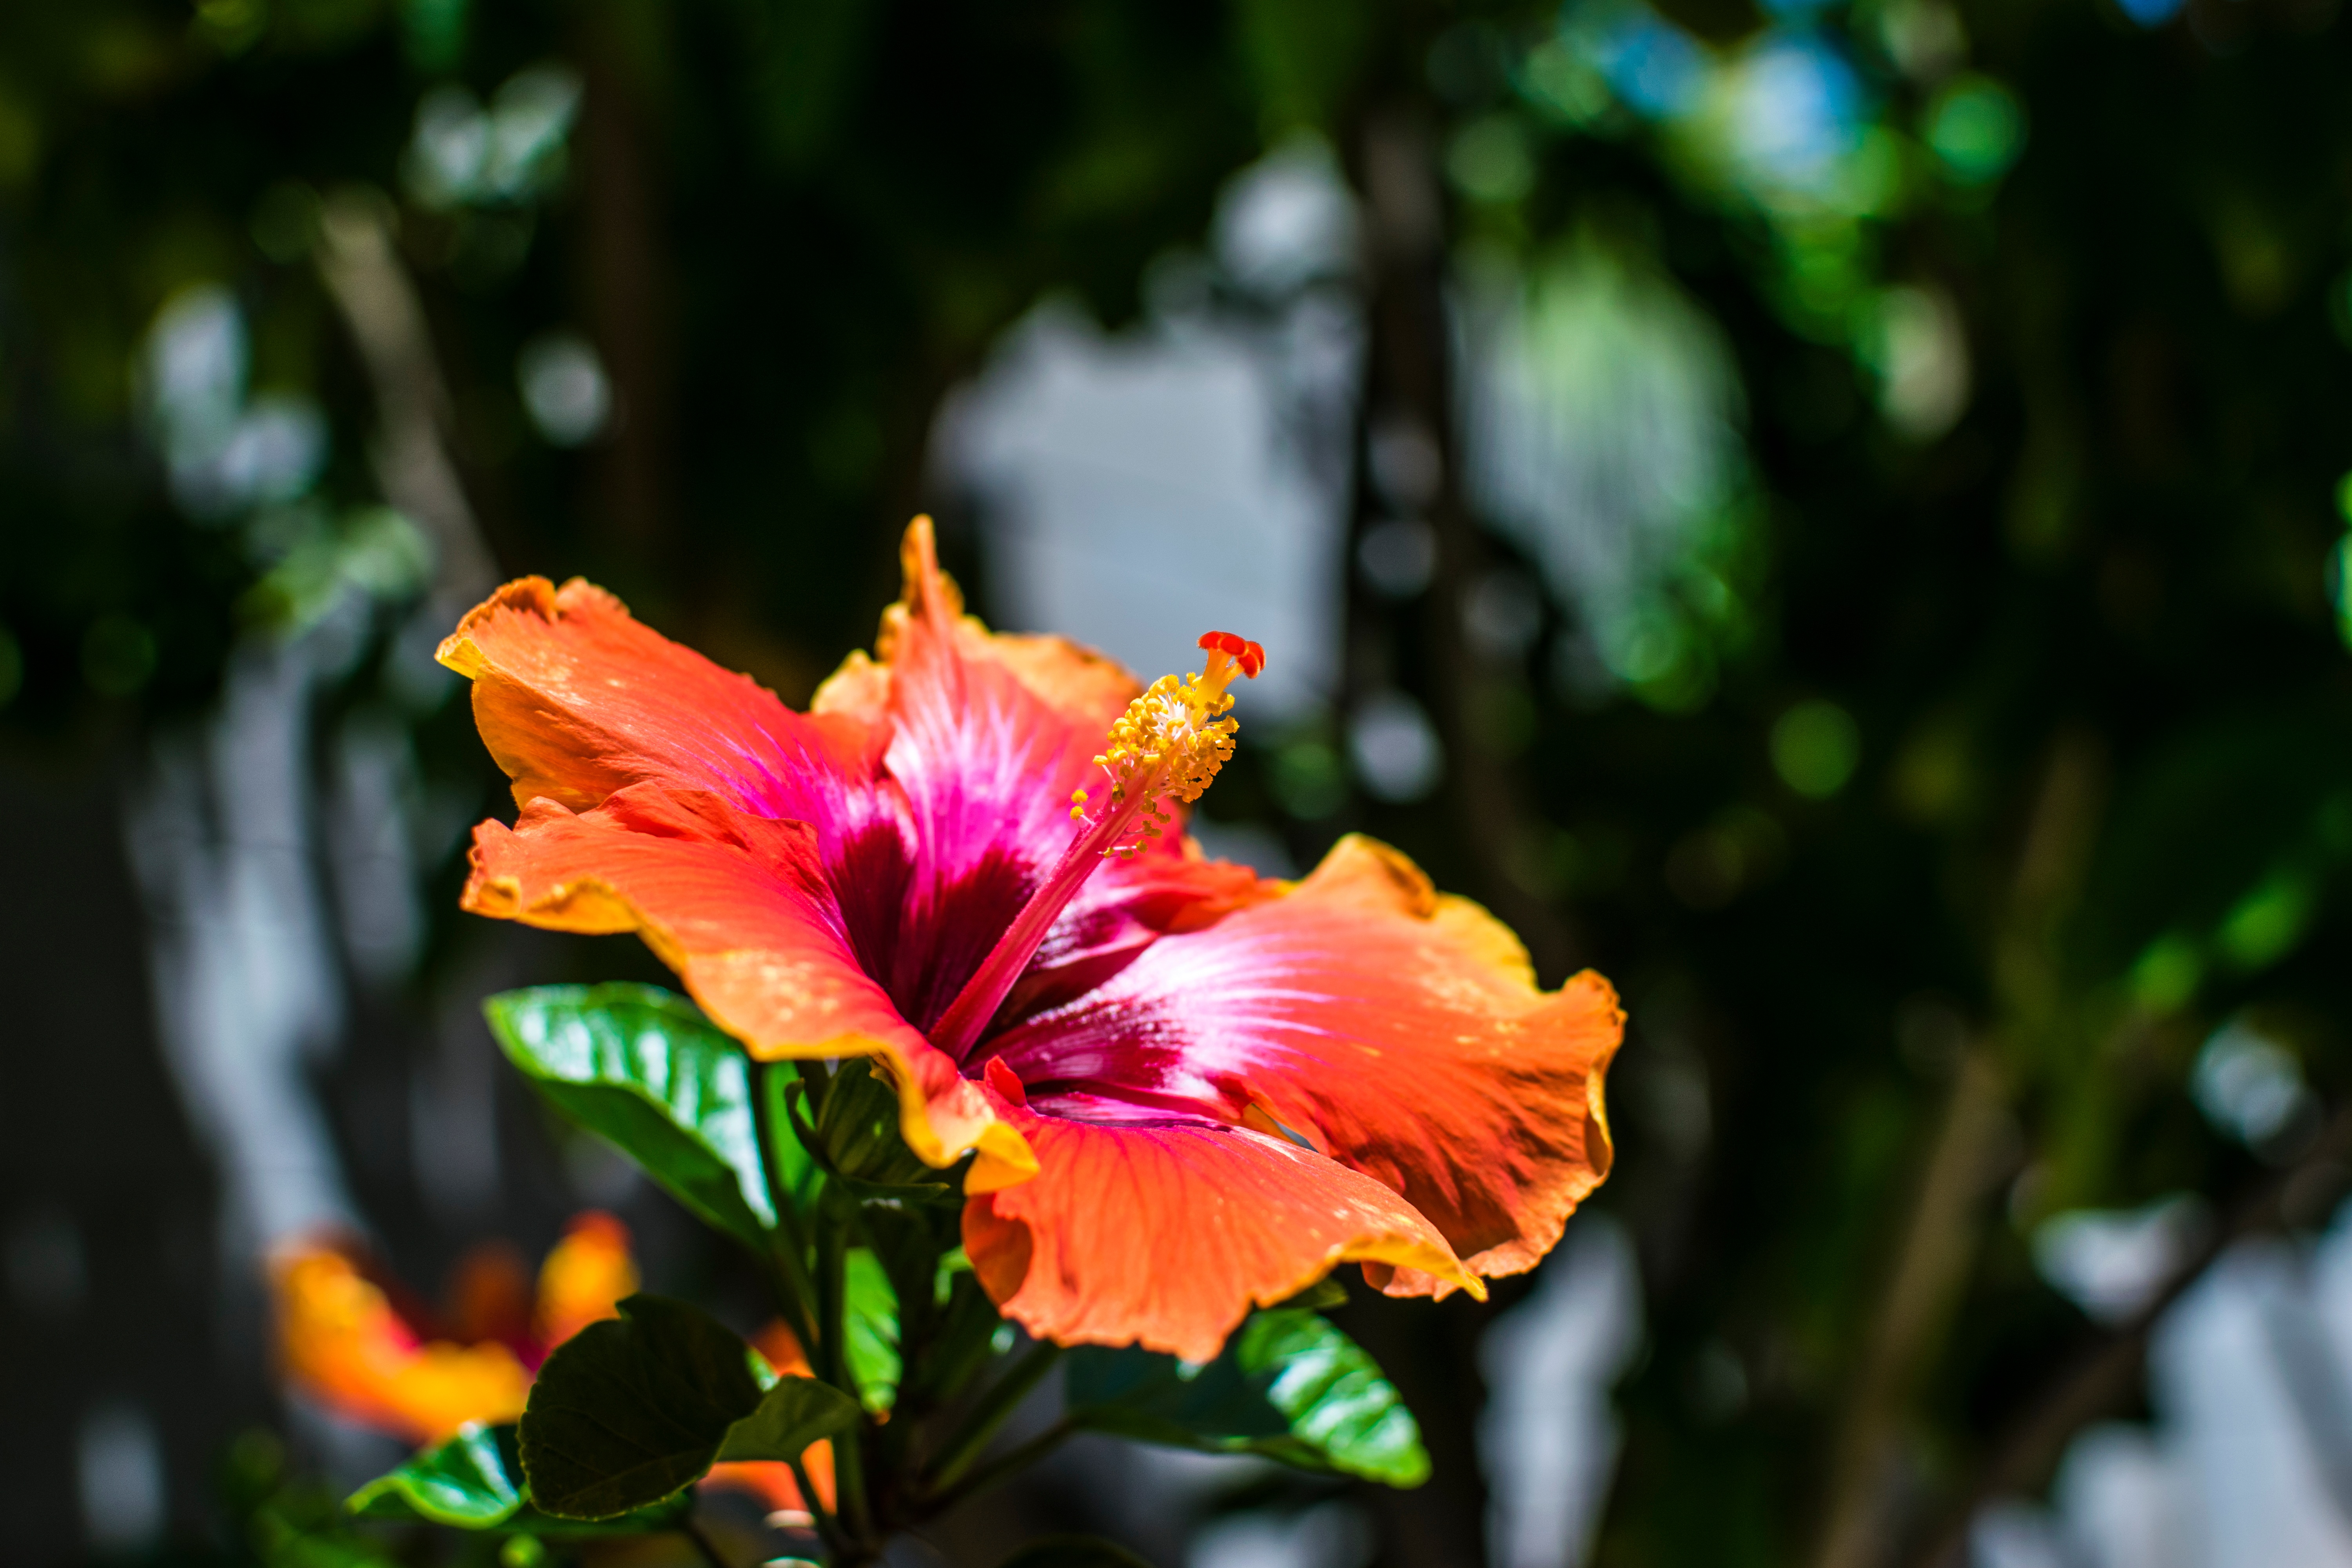
nature, blossom, plant, leaf, flower, petal, autumn, botany, yellow, flora, close up, shrub, hibiscus, macro photography, flowering plant, land plant